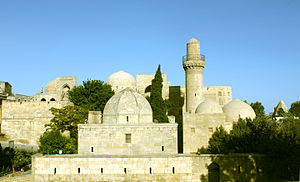
Baku
Shirvanshahs palads
Baku er hovedstaden og største by i Aserbajdsjan. Byen ligger på sydsiden af Apsjeronhalvøen på vestbredden af Det Kaspiske Hav og er en vigtig havneby. Baku ligger 28 m under havets overflade, hvilket gør det til den lavest liggende hovedstad i verden, og den største by i verden, der ligger under havoverfladen. Baku havde 2.122.300. indbyggere mens metropolregionen havde 4.000.000 indbyggere.